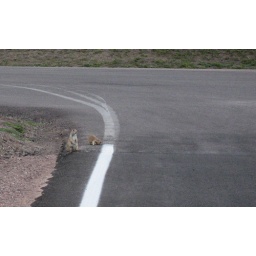
We stumbled upon a prairie dogs commune of sorts while driving along the highway south of Mt. Rushmore.